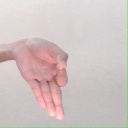
अक्षर: ज्ञ